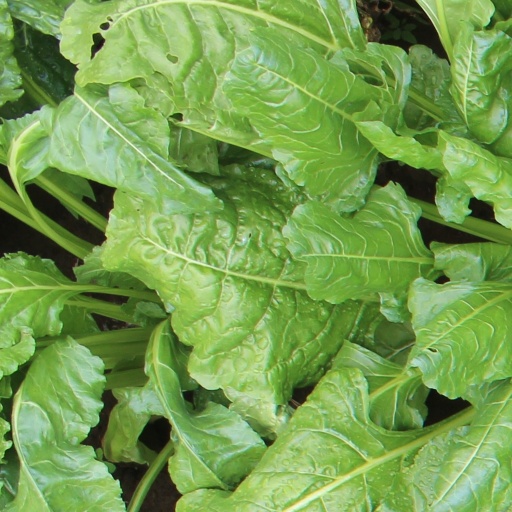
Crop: sugar beet